John Milton's poetic style

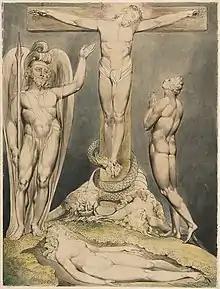
"Michael Foretells the Crucifixion", William Blake (1808). William Blake's illustrations of Paradise Lost

The Miltonic verse (also Miltonic epic or Miltonic blank verse) was a highly influential poetic style and structure popularized by John Milton. Although Milton wrote earlier poetry, his influence is largely grounded in his later poems: "Paradise Lost", "Paradise Regained", and "Samson Agonistes".